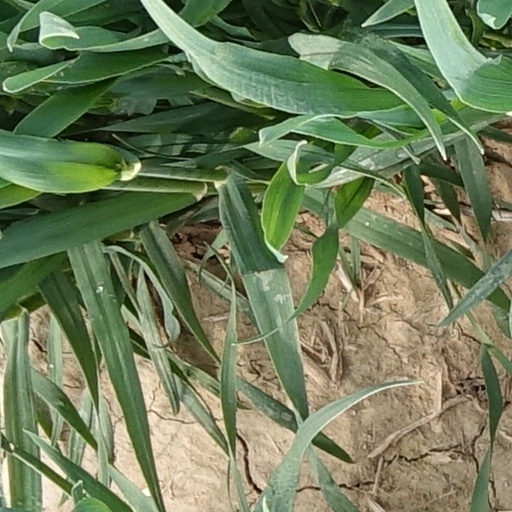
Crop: wheat